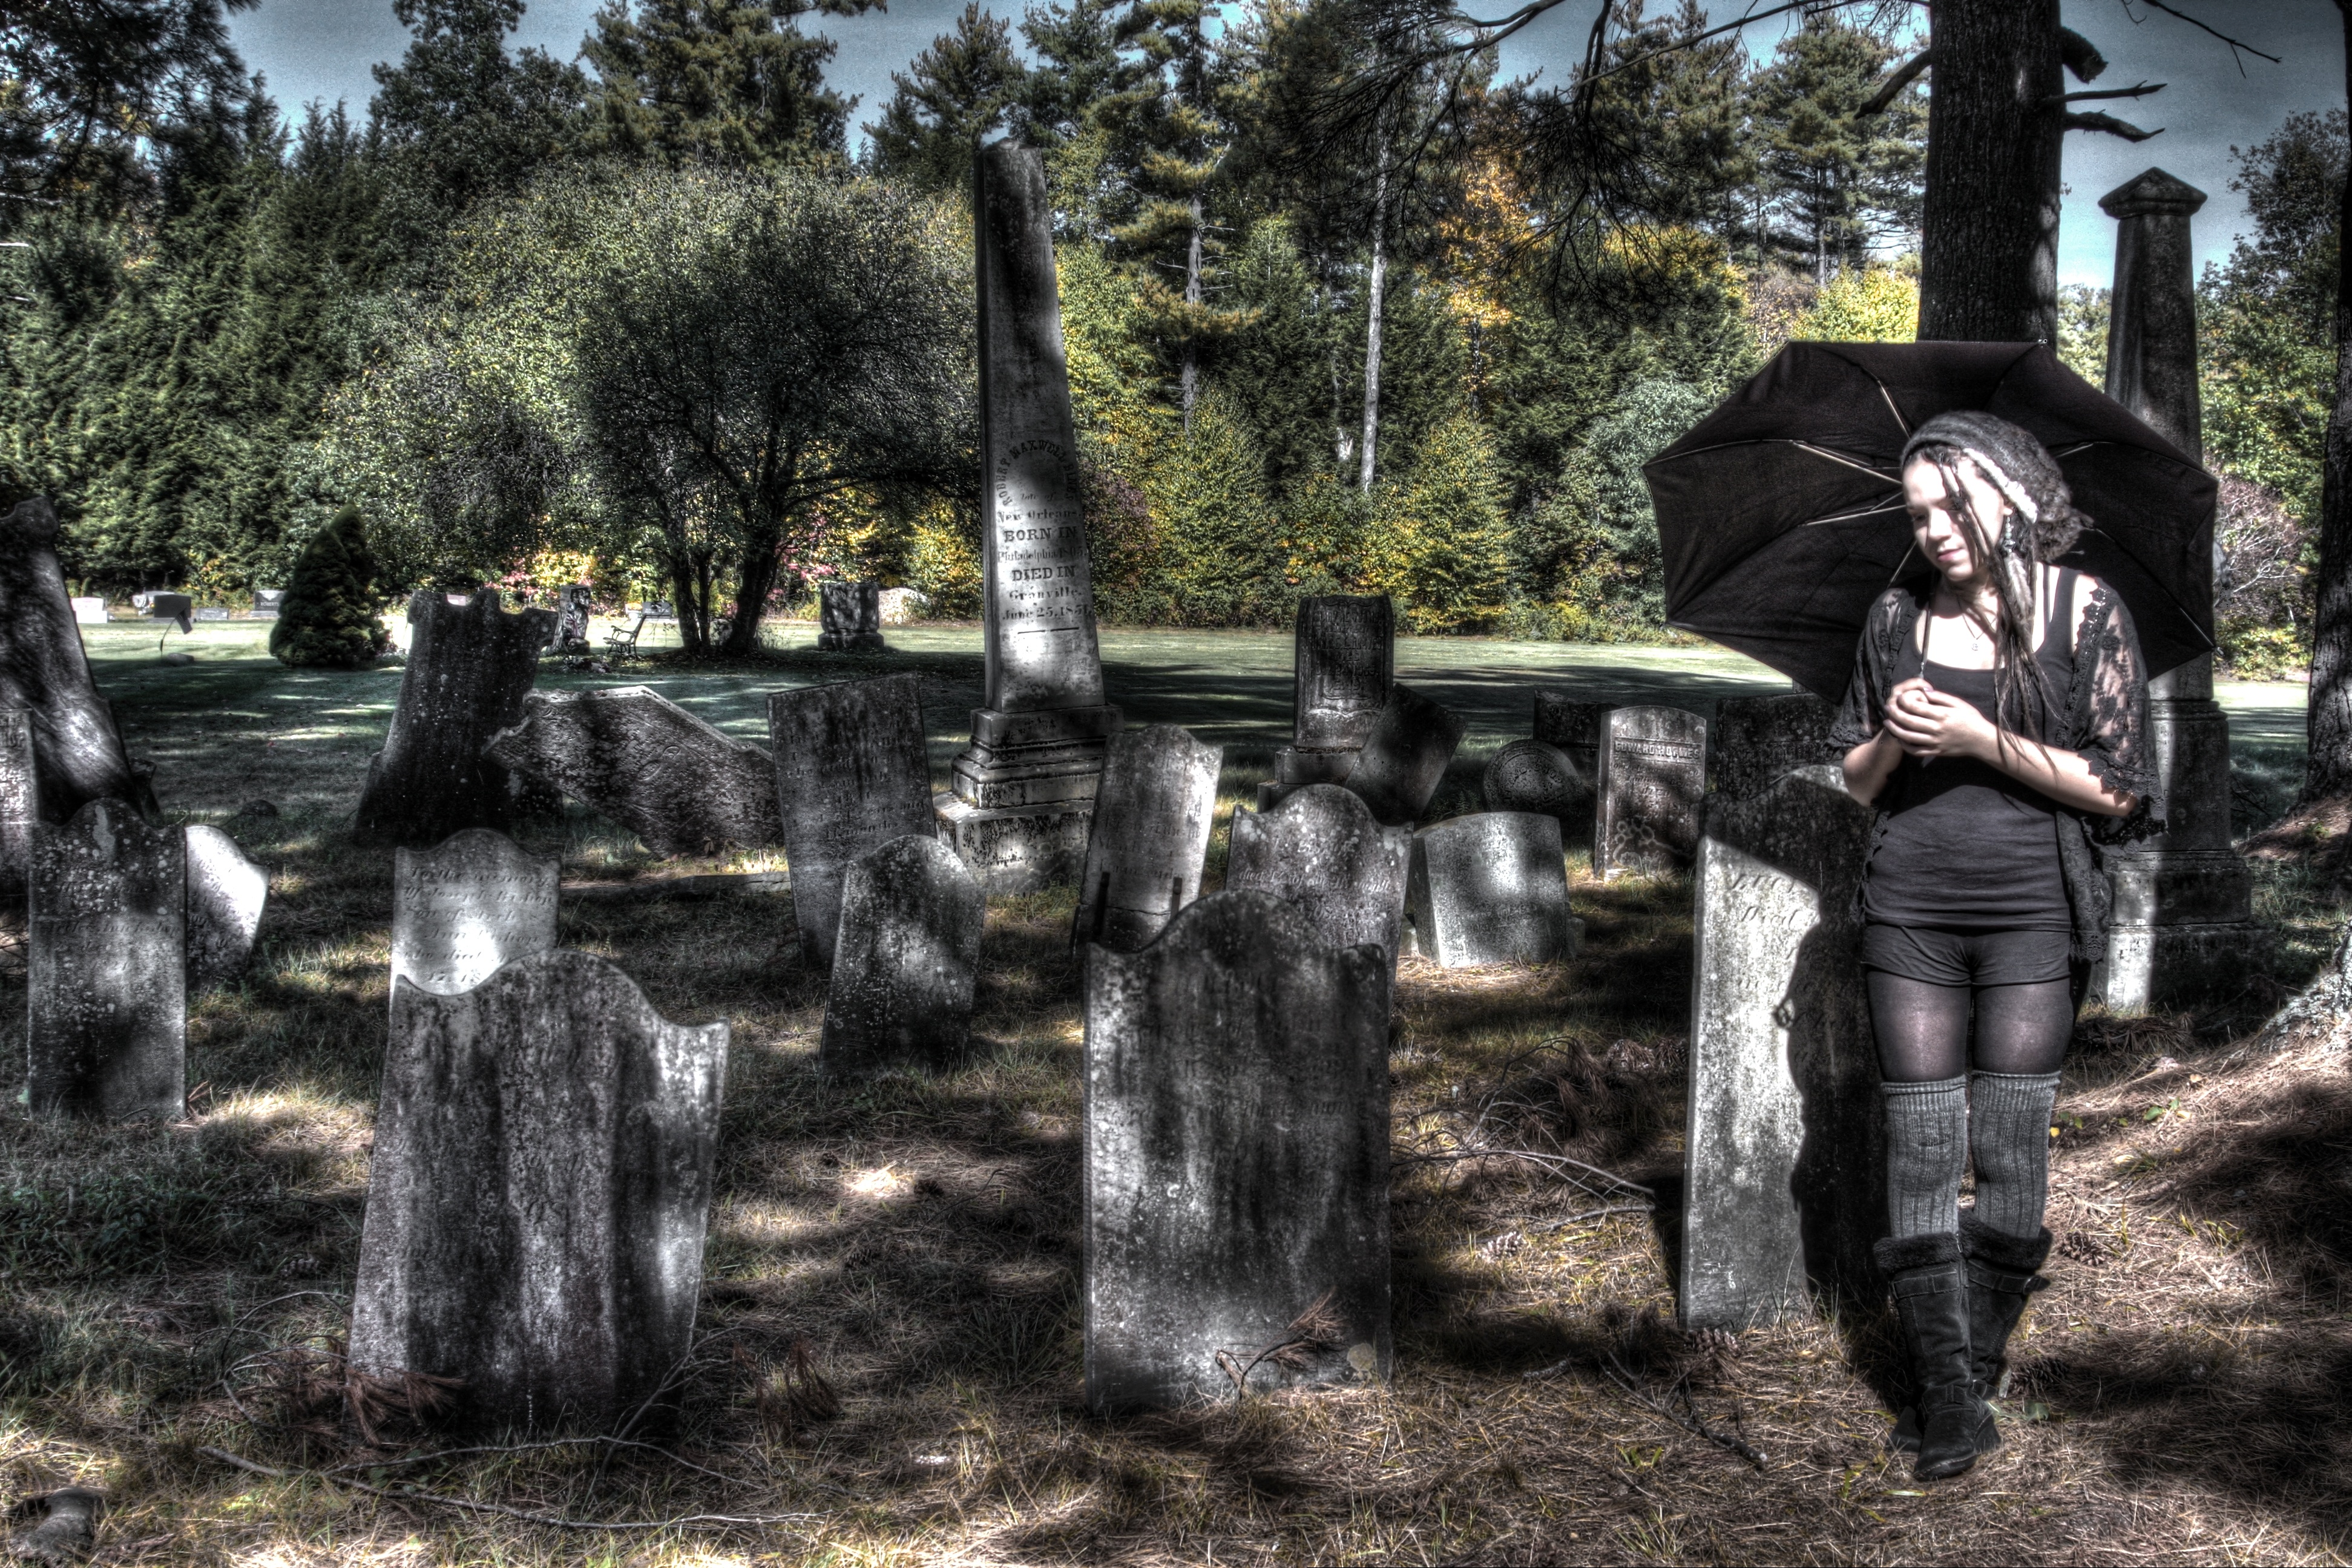
cemetery, dead, death, grave, sculpture, memorial, graveyard, games, funeral, burial